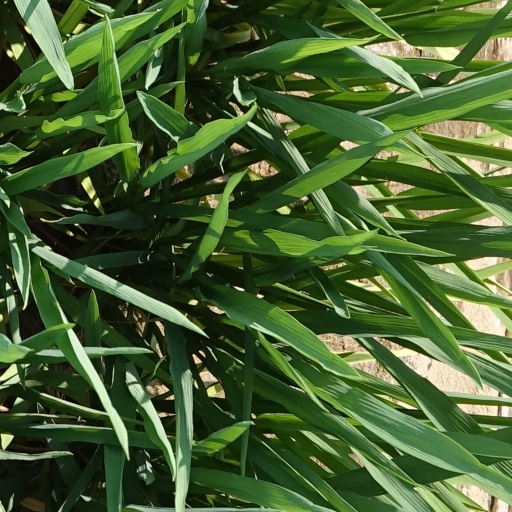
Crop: rice